Gray Matter (video game)

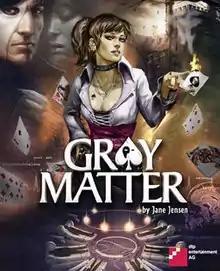
The cover artwork depicts the main characters Samantha Everett in the center and David Styles in the upper left.

Gray Matter is a point-and-click adventure game designed by Jane Jensen, creator of the Sierra Entertainment "Gabriel Knight" series. The game was developed by Wizarbox and published by DTP Entertainment for Microsoft Windows and Xbox 360. It was released in November 2010 in Continental Europe and in English-speaking territories in 2011.